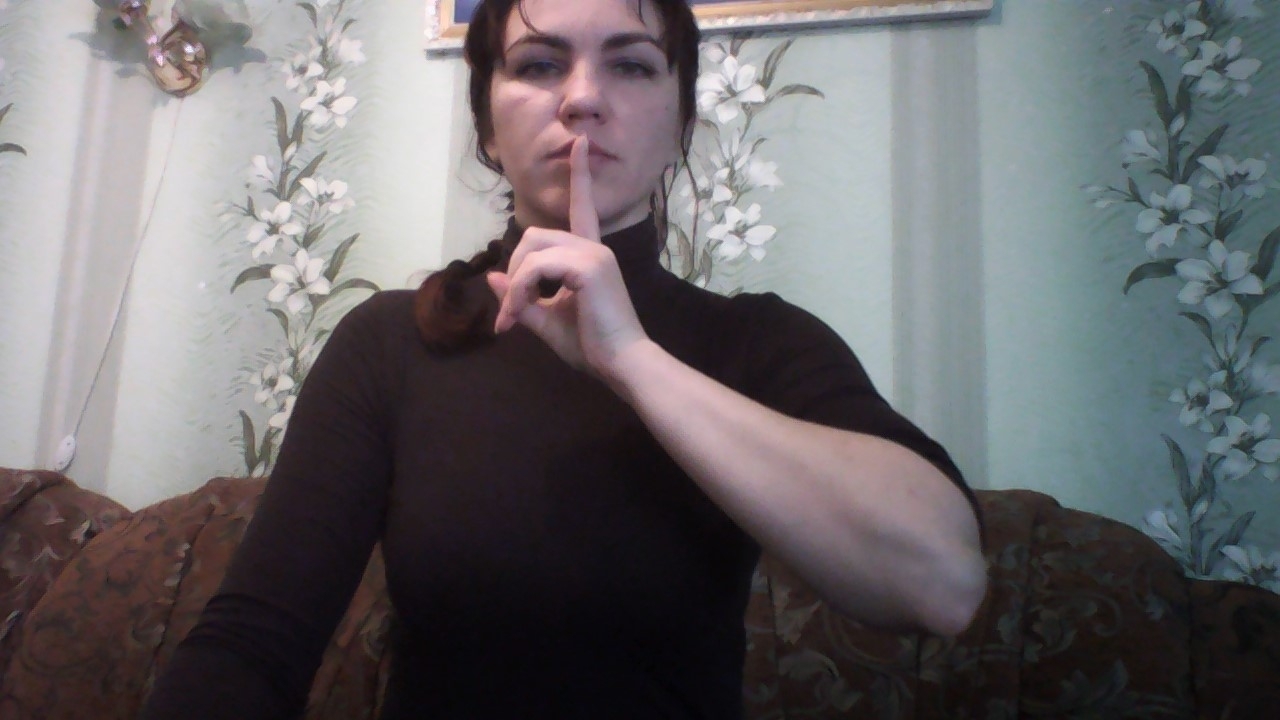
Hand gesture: mute